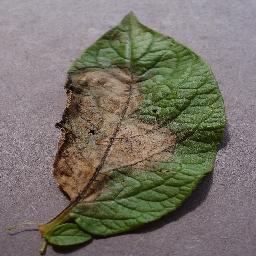
Label: Potato___Late_blight